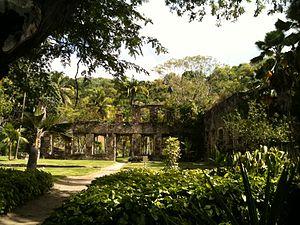
Habitation Anse Latouche, ruine de la maison du maître
Cette liste non exhaustive recense les habitations agricoles des Antilles françaises.
L'Habitation Anse Latouche est une habitation agricole martiniquaise située sur les communes du Carbet et de Saint-Pierre. Elle a été en partie détruite lors de l'éruption volcanique de la montagne Pelée du 8 mai 1902. Ses ruines encore préservées par Jean-Philippe Thoze sont présentées dans un jardin sur le modèle de celui de Balata. Elle serait l'une des plus anciennes habitations de la Martinique. L'habitation abrite actuellement le Zoo de Martinique.